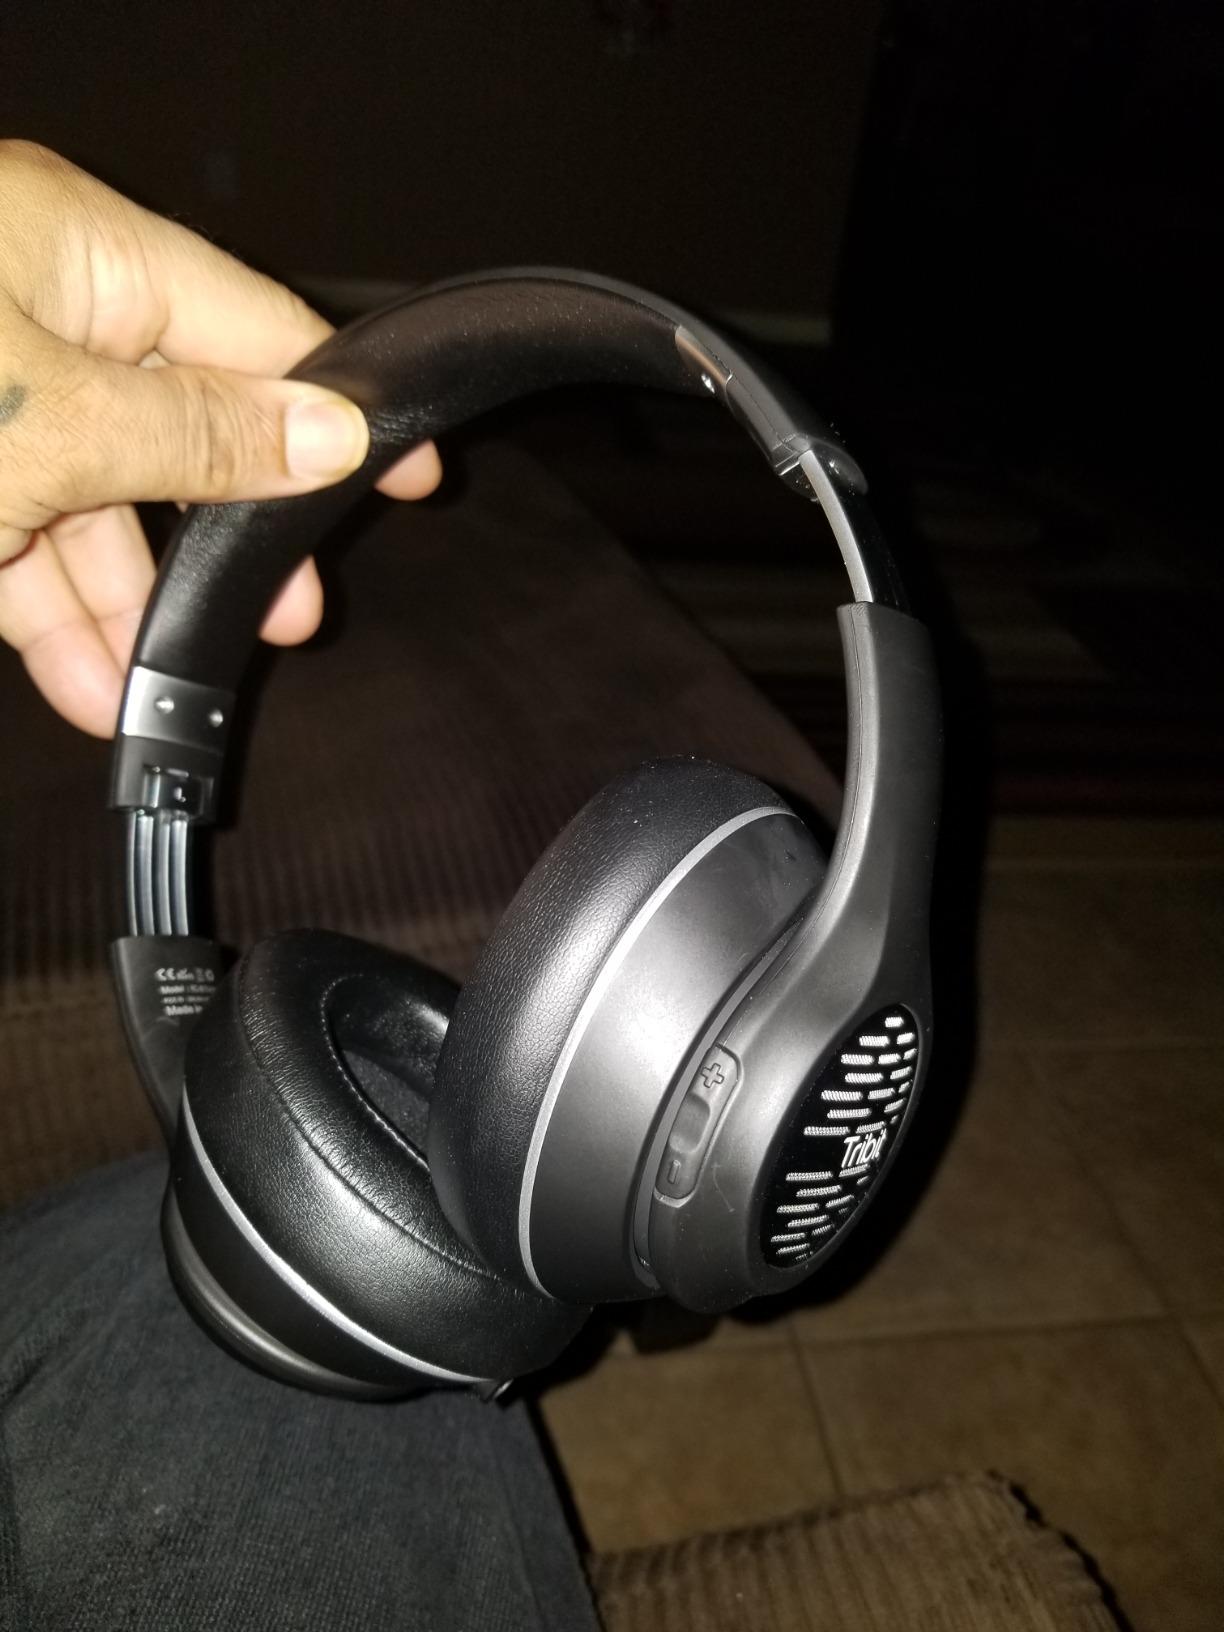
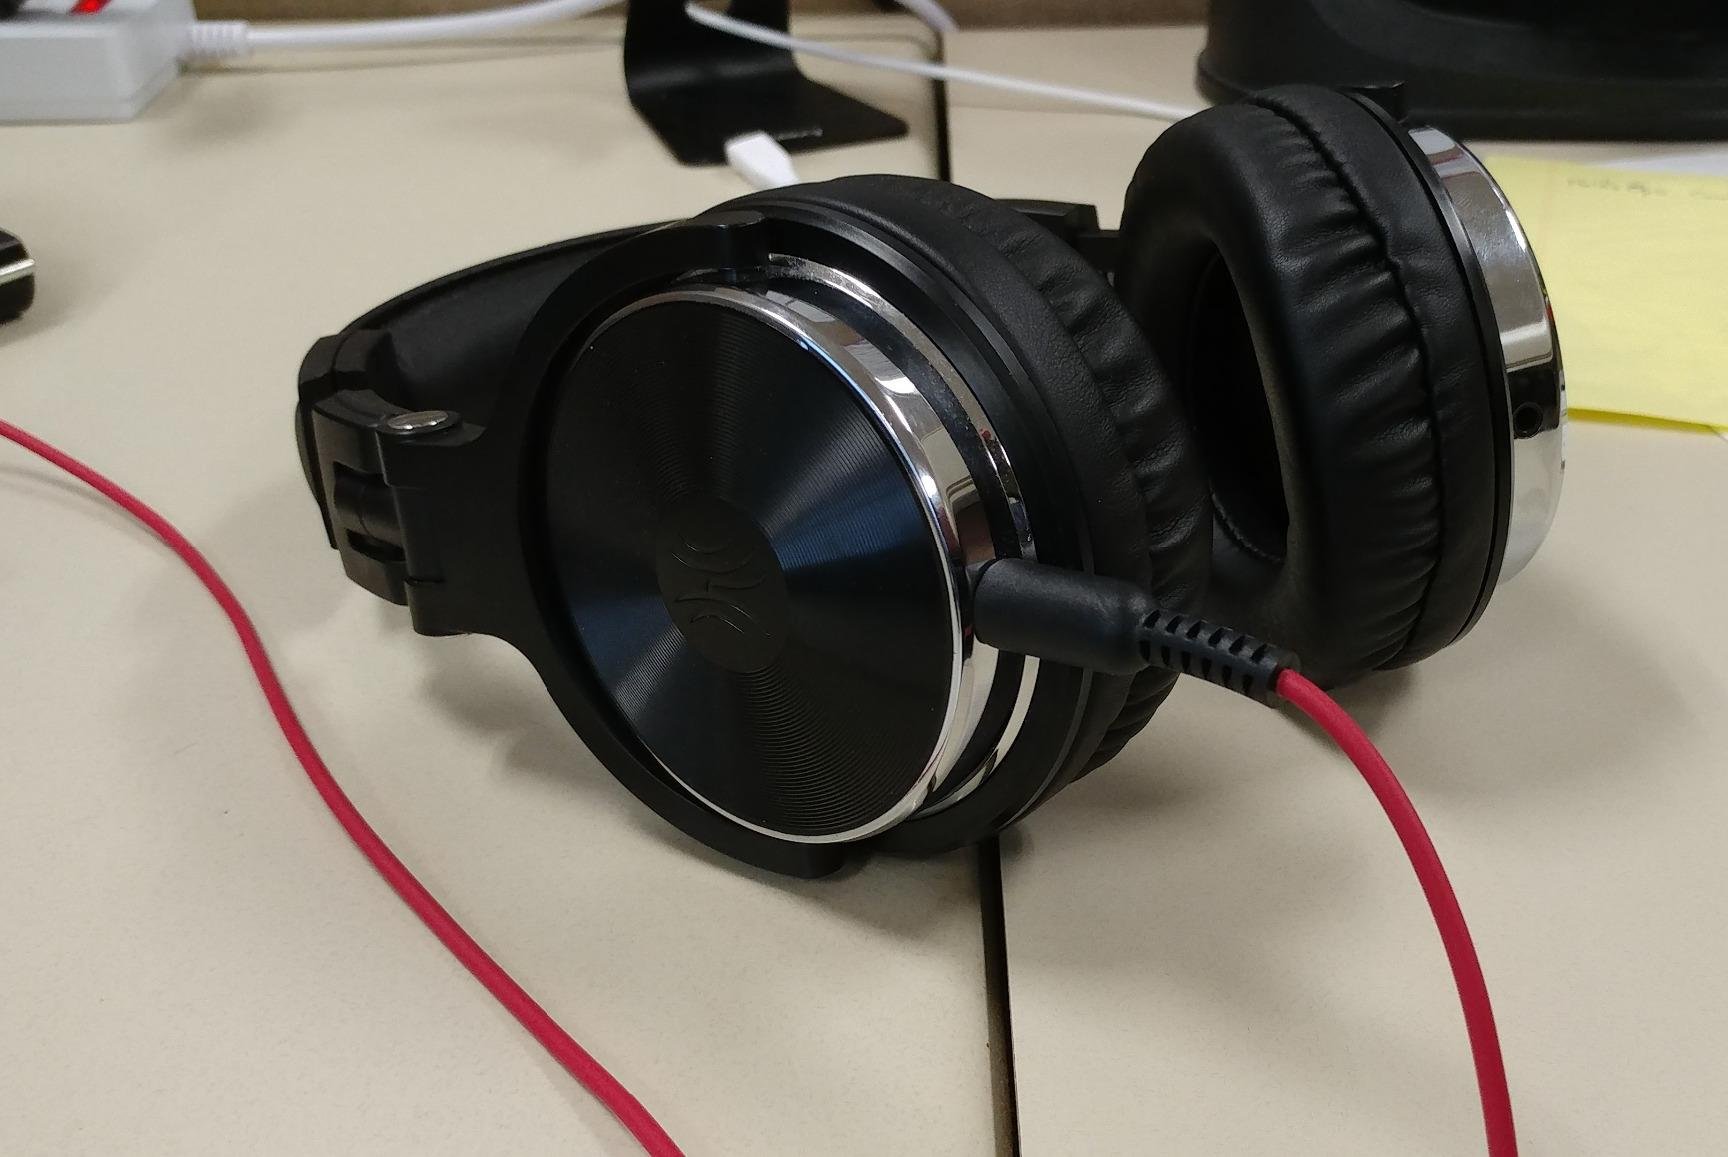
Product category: headphones
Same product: no